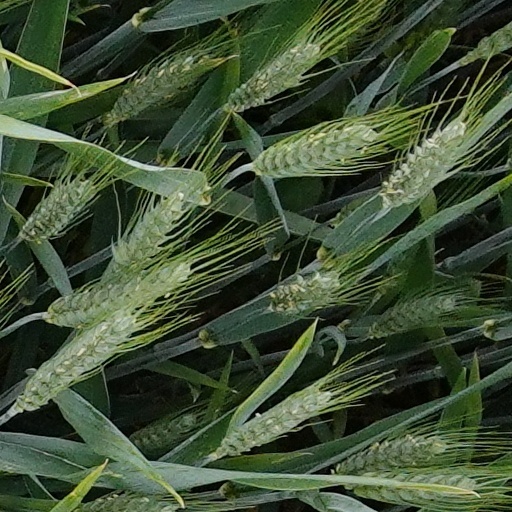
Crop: wheat